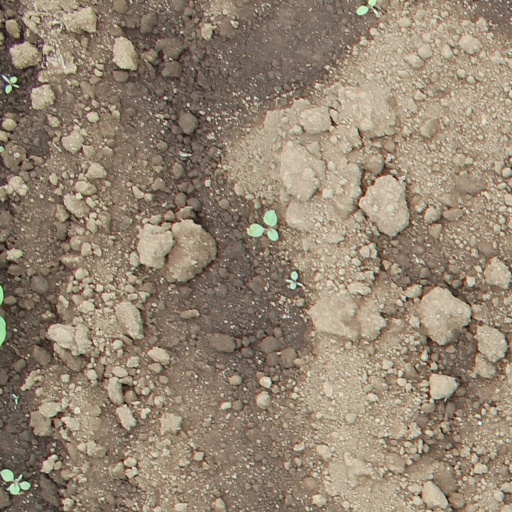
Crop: soybean